Texas Instruments

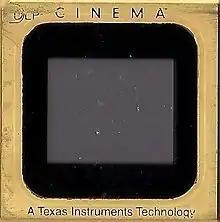
DLP Cinema, a Texas Instruments technology

Texas Instruments sells DLP technology for TVs, video projectors, and digital cinema. On February 2, 2000, Philippe Binant, technical manager of Digital Cinema Project at Gaumont in France, realized the first digital cinema projection in Europe with the DLP Cinema technology developed by TI DLP technology enables a diverse range of display and advanced light control applications spanning industrial, enterprise, automotive, and consumer market segments.